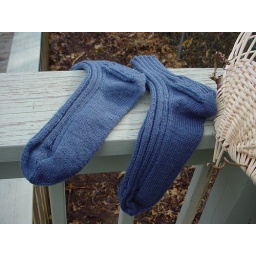
finished blue socks basket in progress 005